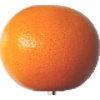
Label: Grapefruit Pink 1